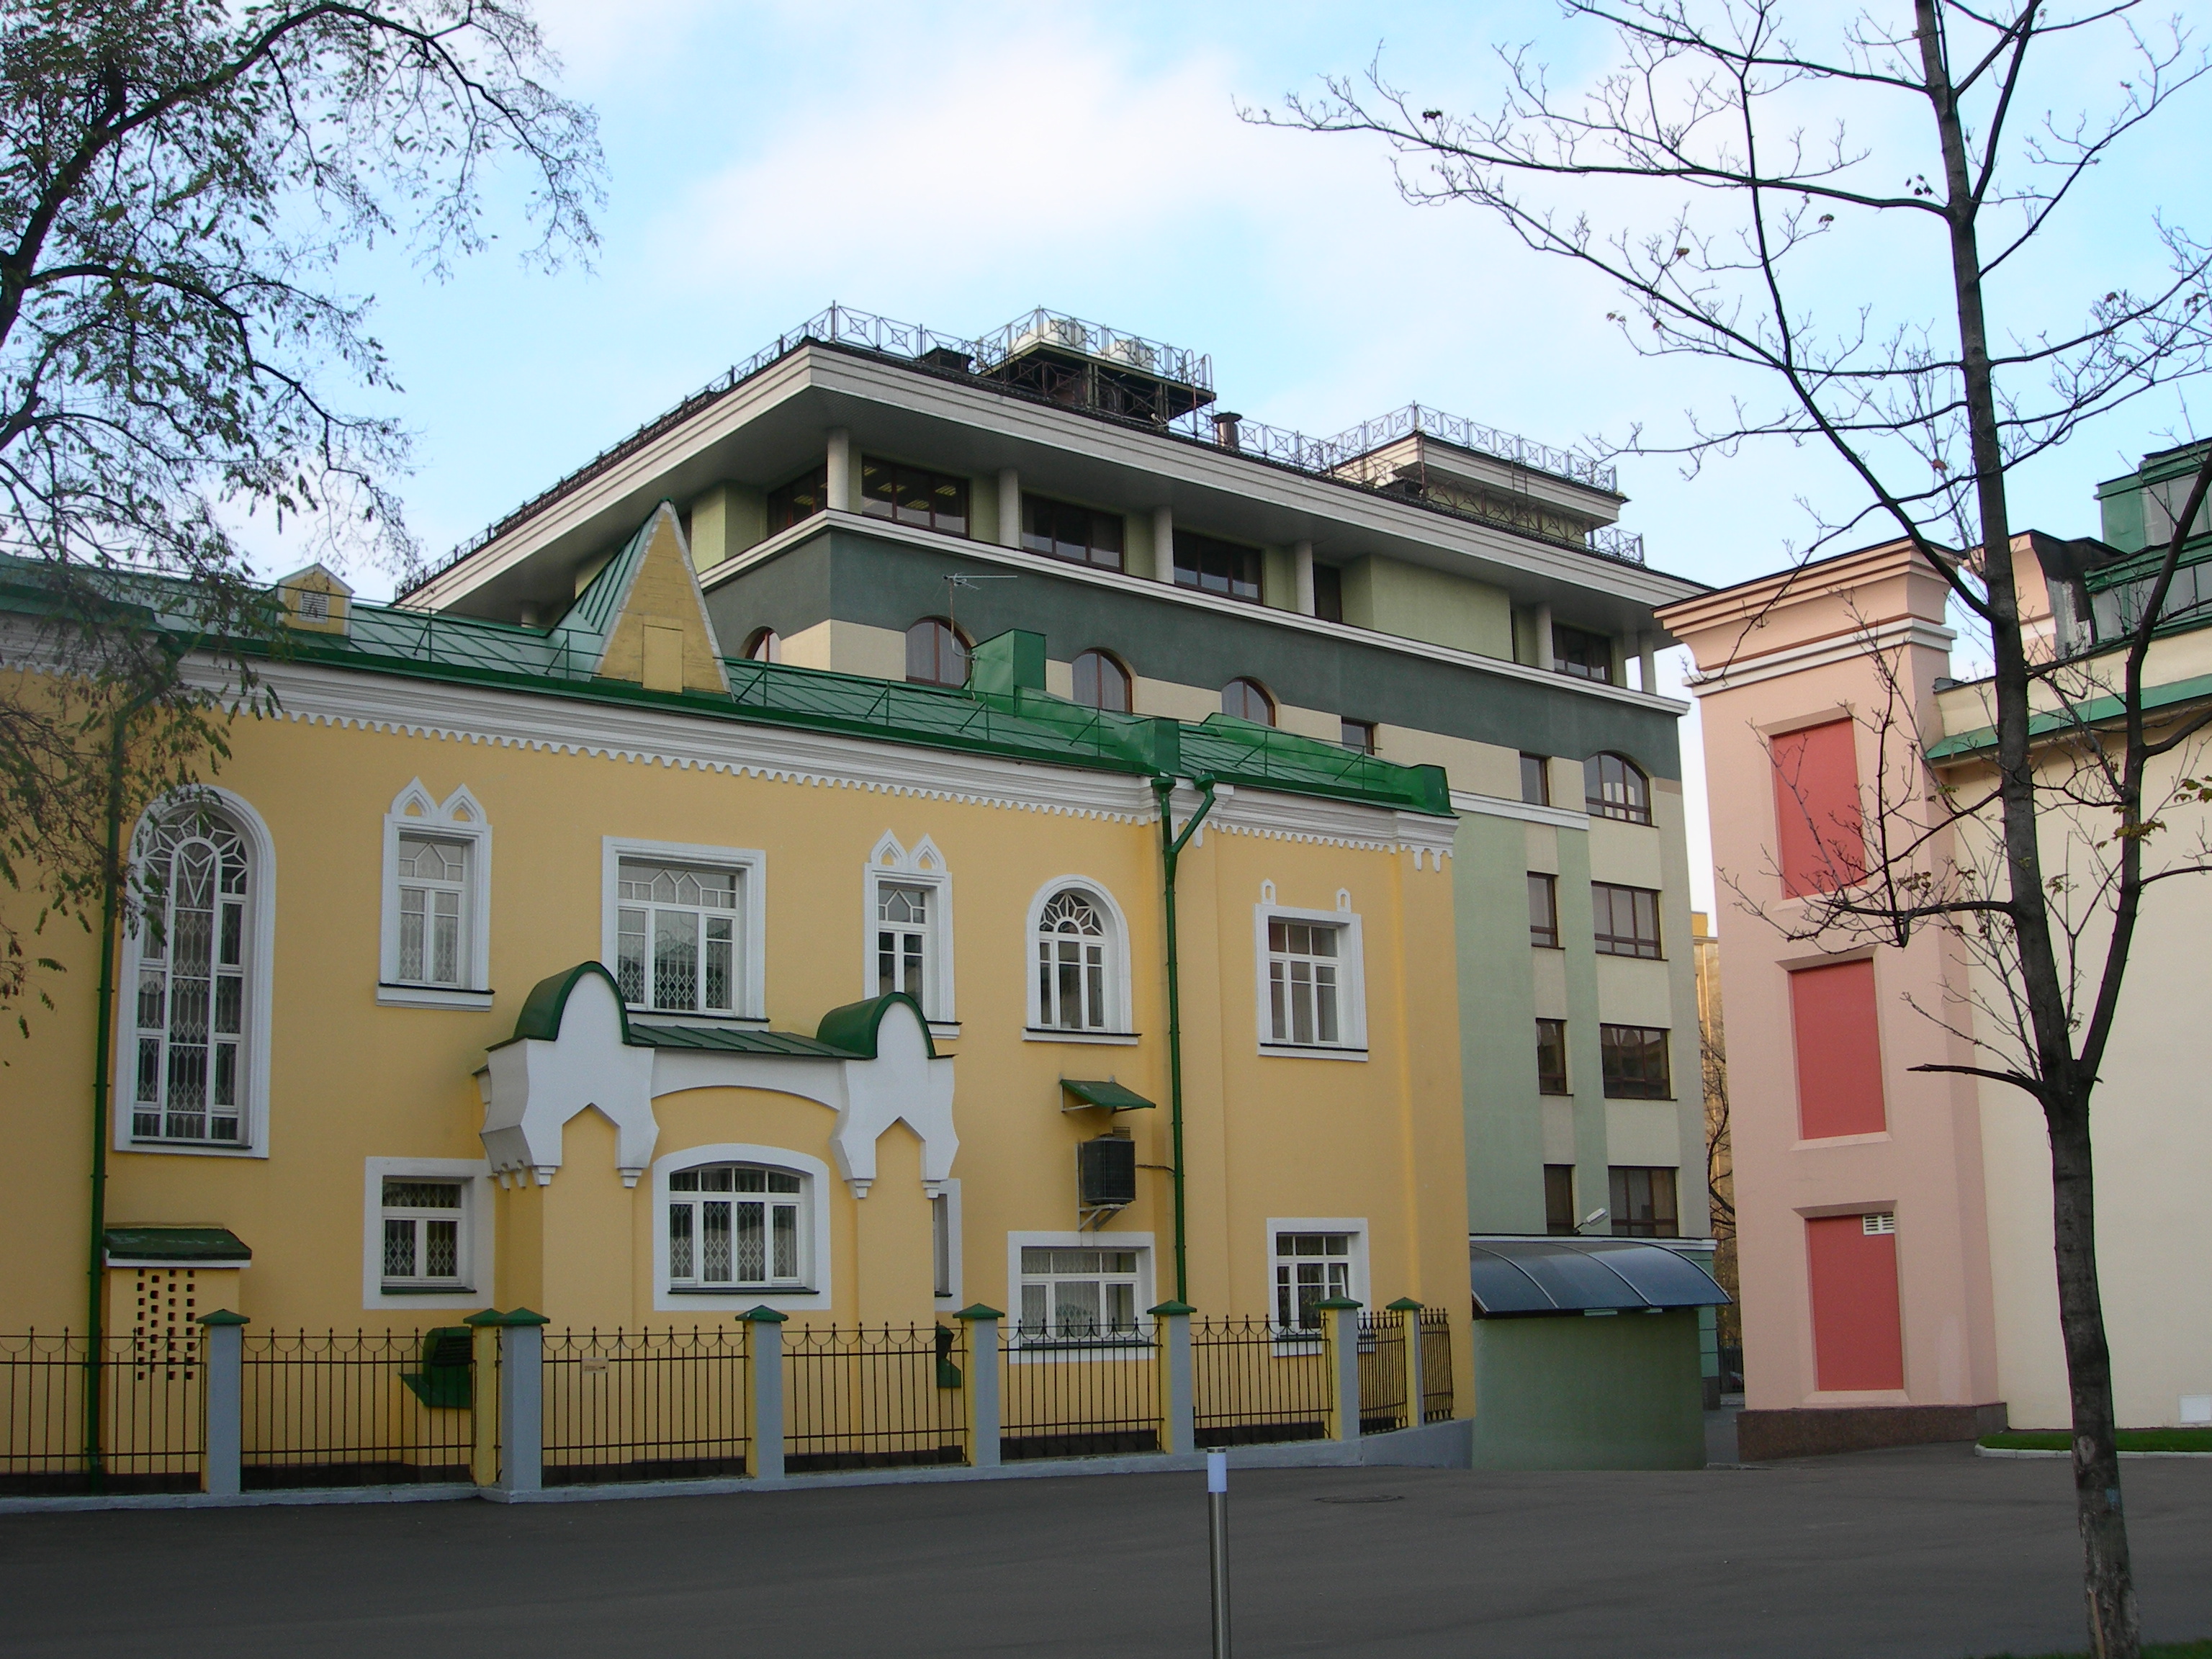
architecture, house, town, building, city, home, cityscape, downtown, facade, property, nikon, apartment, moscow, estate, russia, cityscapes, neighbourhood, residential area